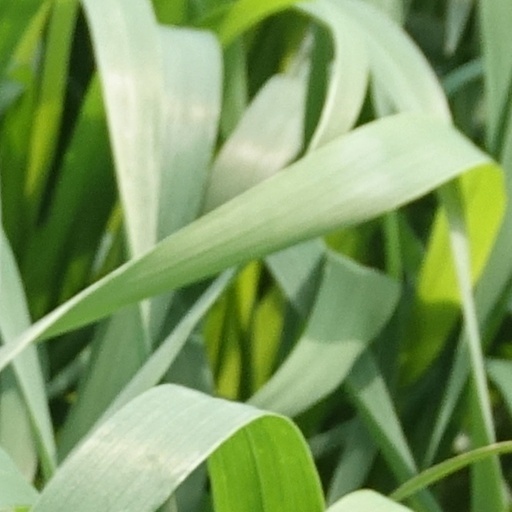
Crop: wheat